Nadir Tedeschi

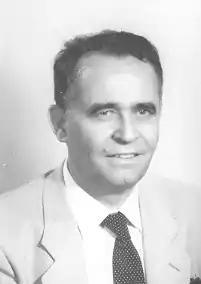
Nadir Tedeschi

Tedeschi was born in Badia Polesine, Italy, on 11 August 1930. He was secretary of the Christian Democracy party in Milan, and was first elected to the Chamber of Deputies in 1976. Tedeschi was one of four people injured in a 1980 attack carried out by the Red Brigades on Christian Democracy offices in Milan. He won a second term in 1983, serving until 1987. After stepping down from the Italian Parliament, Tedeschi served as a municipal councillor for Trezzano sul Naviglio. He was awarded a in 2010.